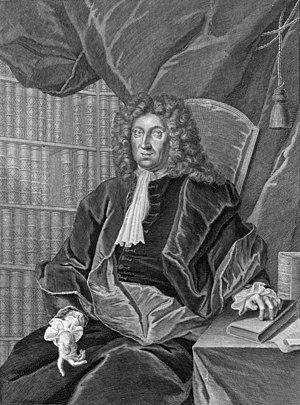
Der Geist hilft unser Schwachheit auf, BWV 226, est un motet de Jean-Sébastien Bach composé à Leipzig en 1729.